Keynsham

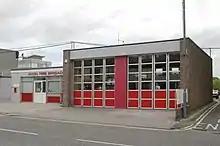
Keynsham Fire Station in 2006, which moved to the outskirts at Hicks Gate in November 2015

Keynsham Town Council has responsibility for local issues, including setting an annual precept (local rate) to cover the council's operating costs and producing annual accounts for public scrutiny. The town council evaluates local planning applications and works with the local police, district council officers, and neighbourhood watch groups on matters of crime, security, and traffic. The town council's role includes projects for the maintenance and repair of parish facilities, such as the village hall or community centre, as well as consulting with the district council on the maintenance, repair, and improvement of highways, drainage, footpaths, public transport, and street cleaning.